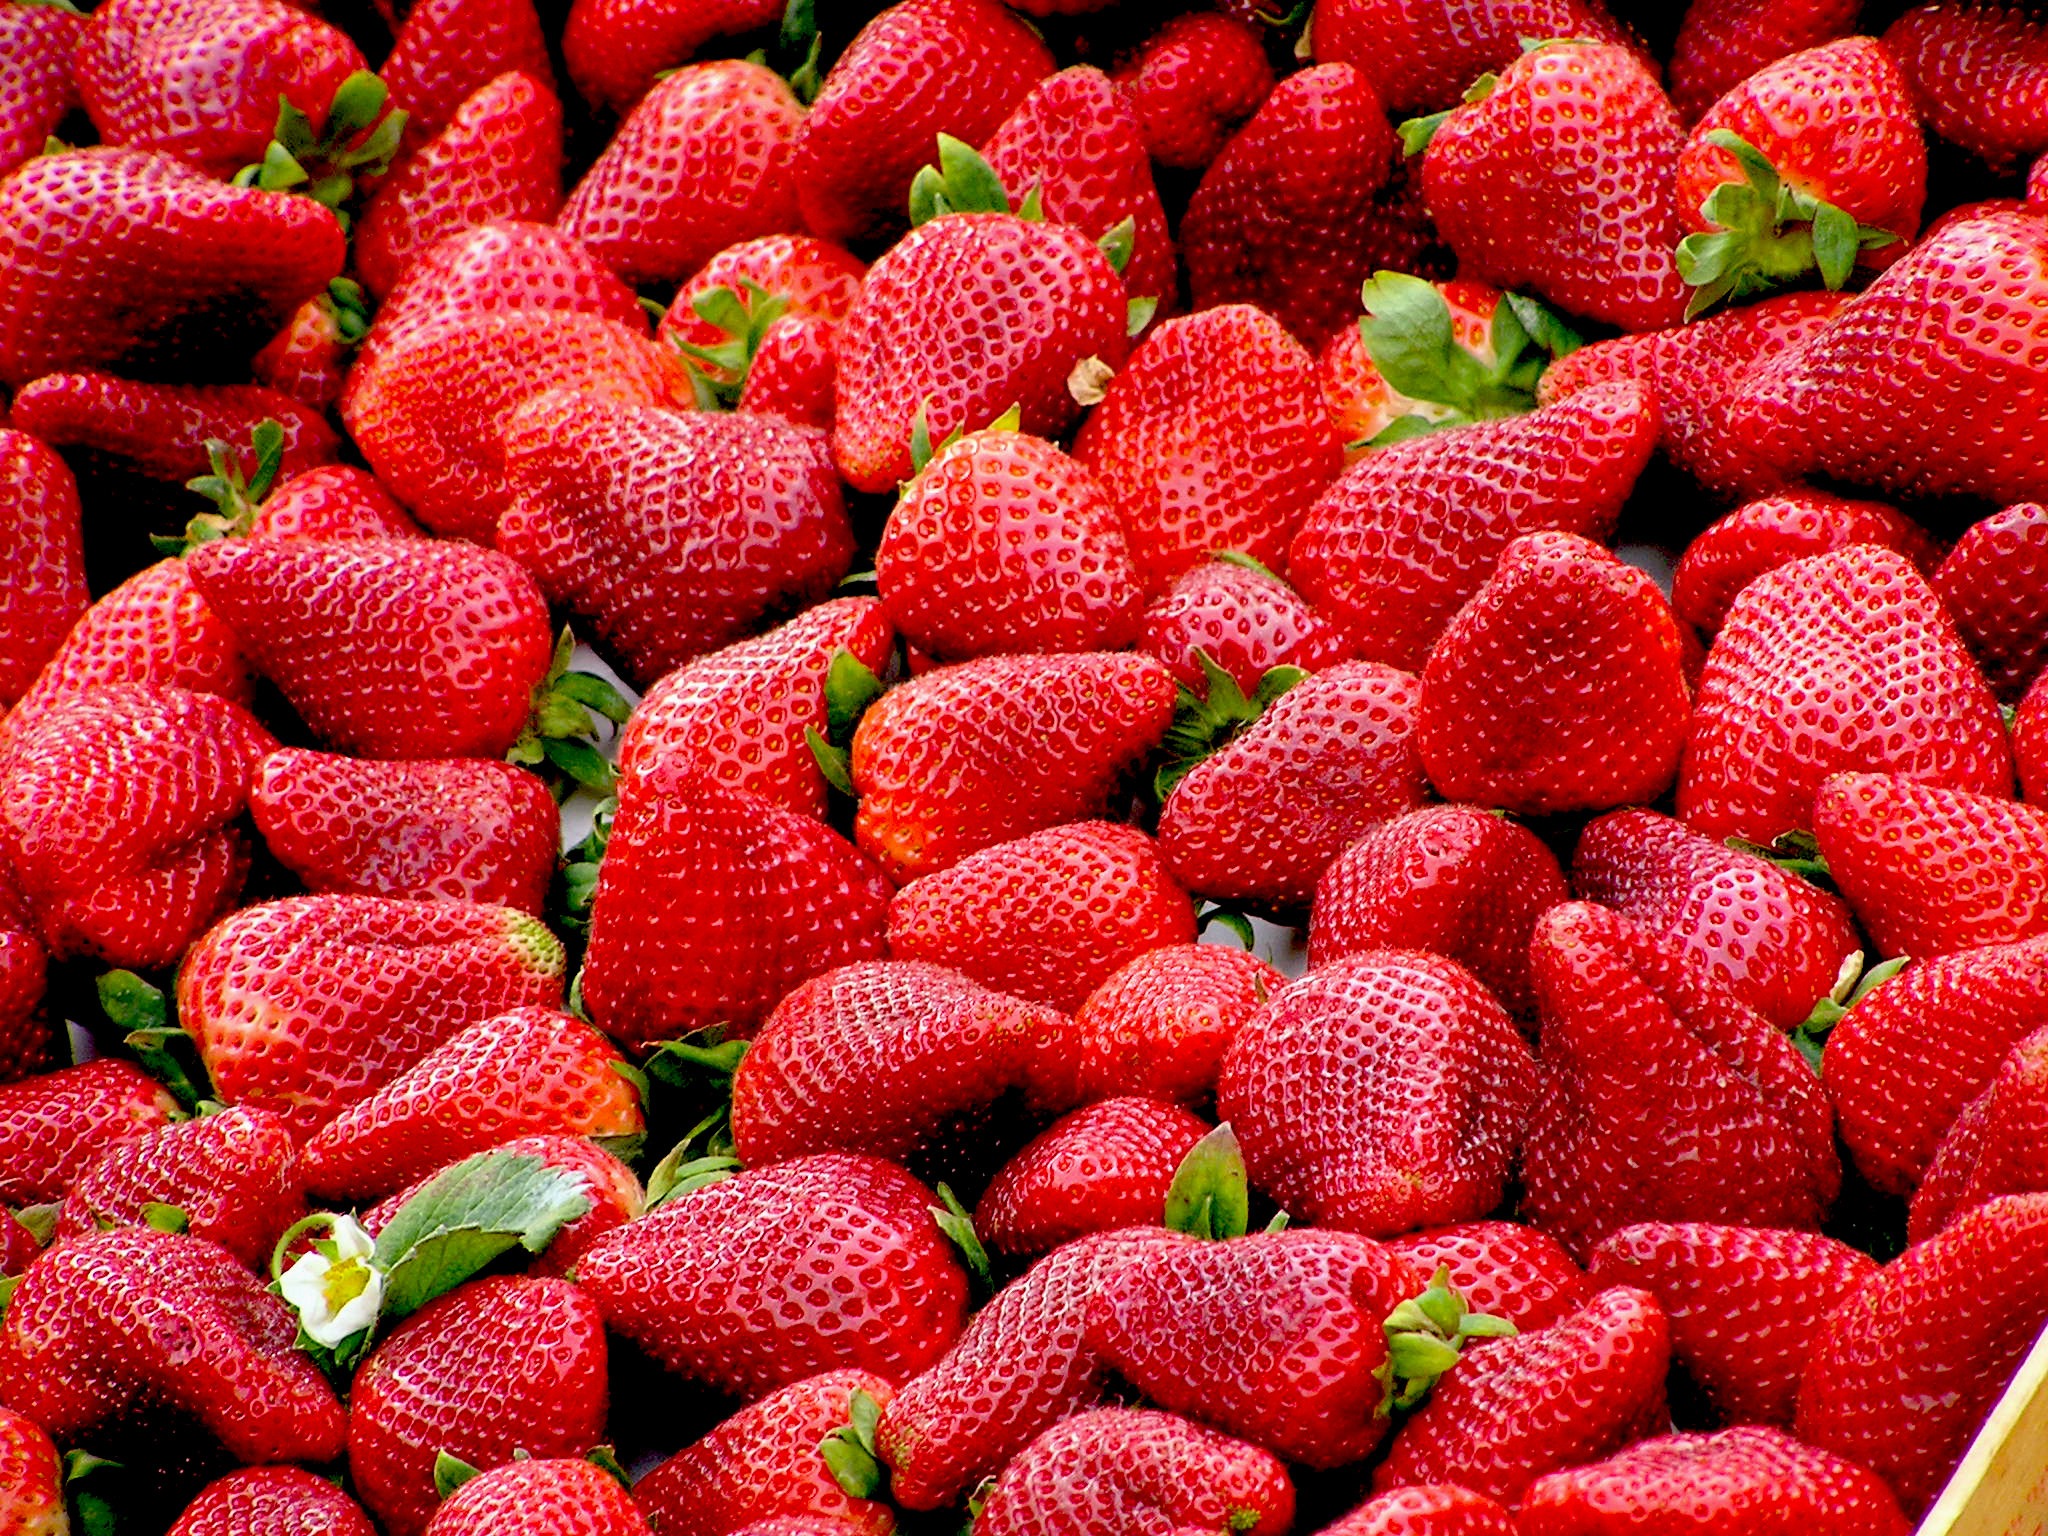
plant, fruit, food, red, produce, strawberry, strawberries, loganberry